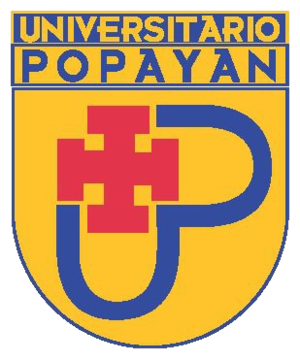
L'Universitario Popayán est un club colombien de football, basé à Popayán. Le club évolue en Primera B.